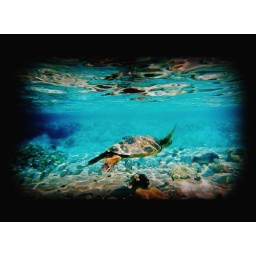
Green turtle swimming in 4' of water, Kona, Hawaii